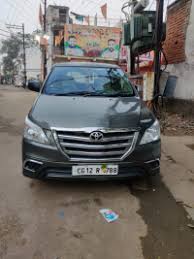
Label: noambulance